Brooks Farm

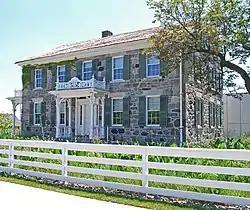

The William Brooks Farm, also known as the Washington Stanley Farm, is a farmsite located at 3521 Big Beaver Road in Troy, Michigan. It was designated a Michigan State Historic Site in 1971 and listed on the National Register of Historic Places in 1972.